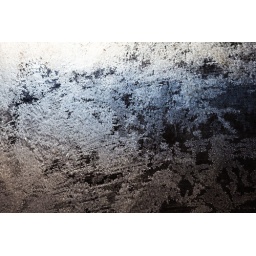
First frost this morning so I threw a flash slave under the glass table and took a few pics.